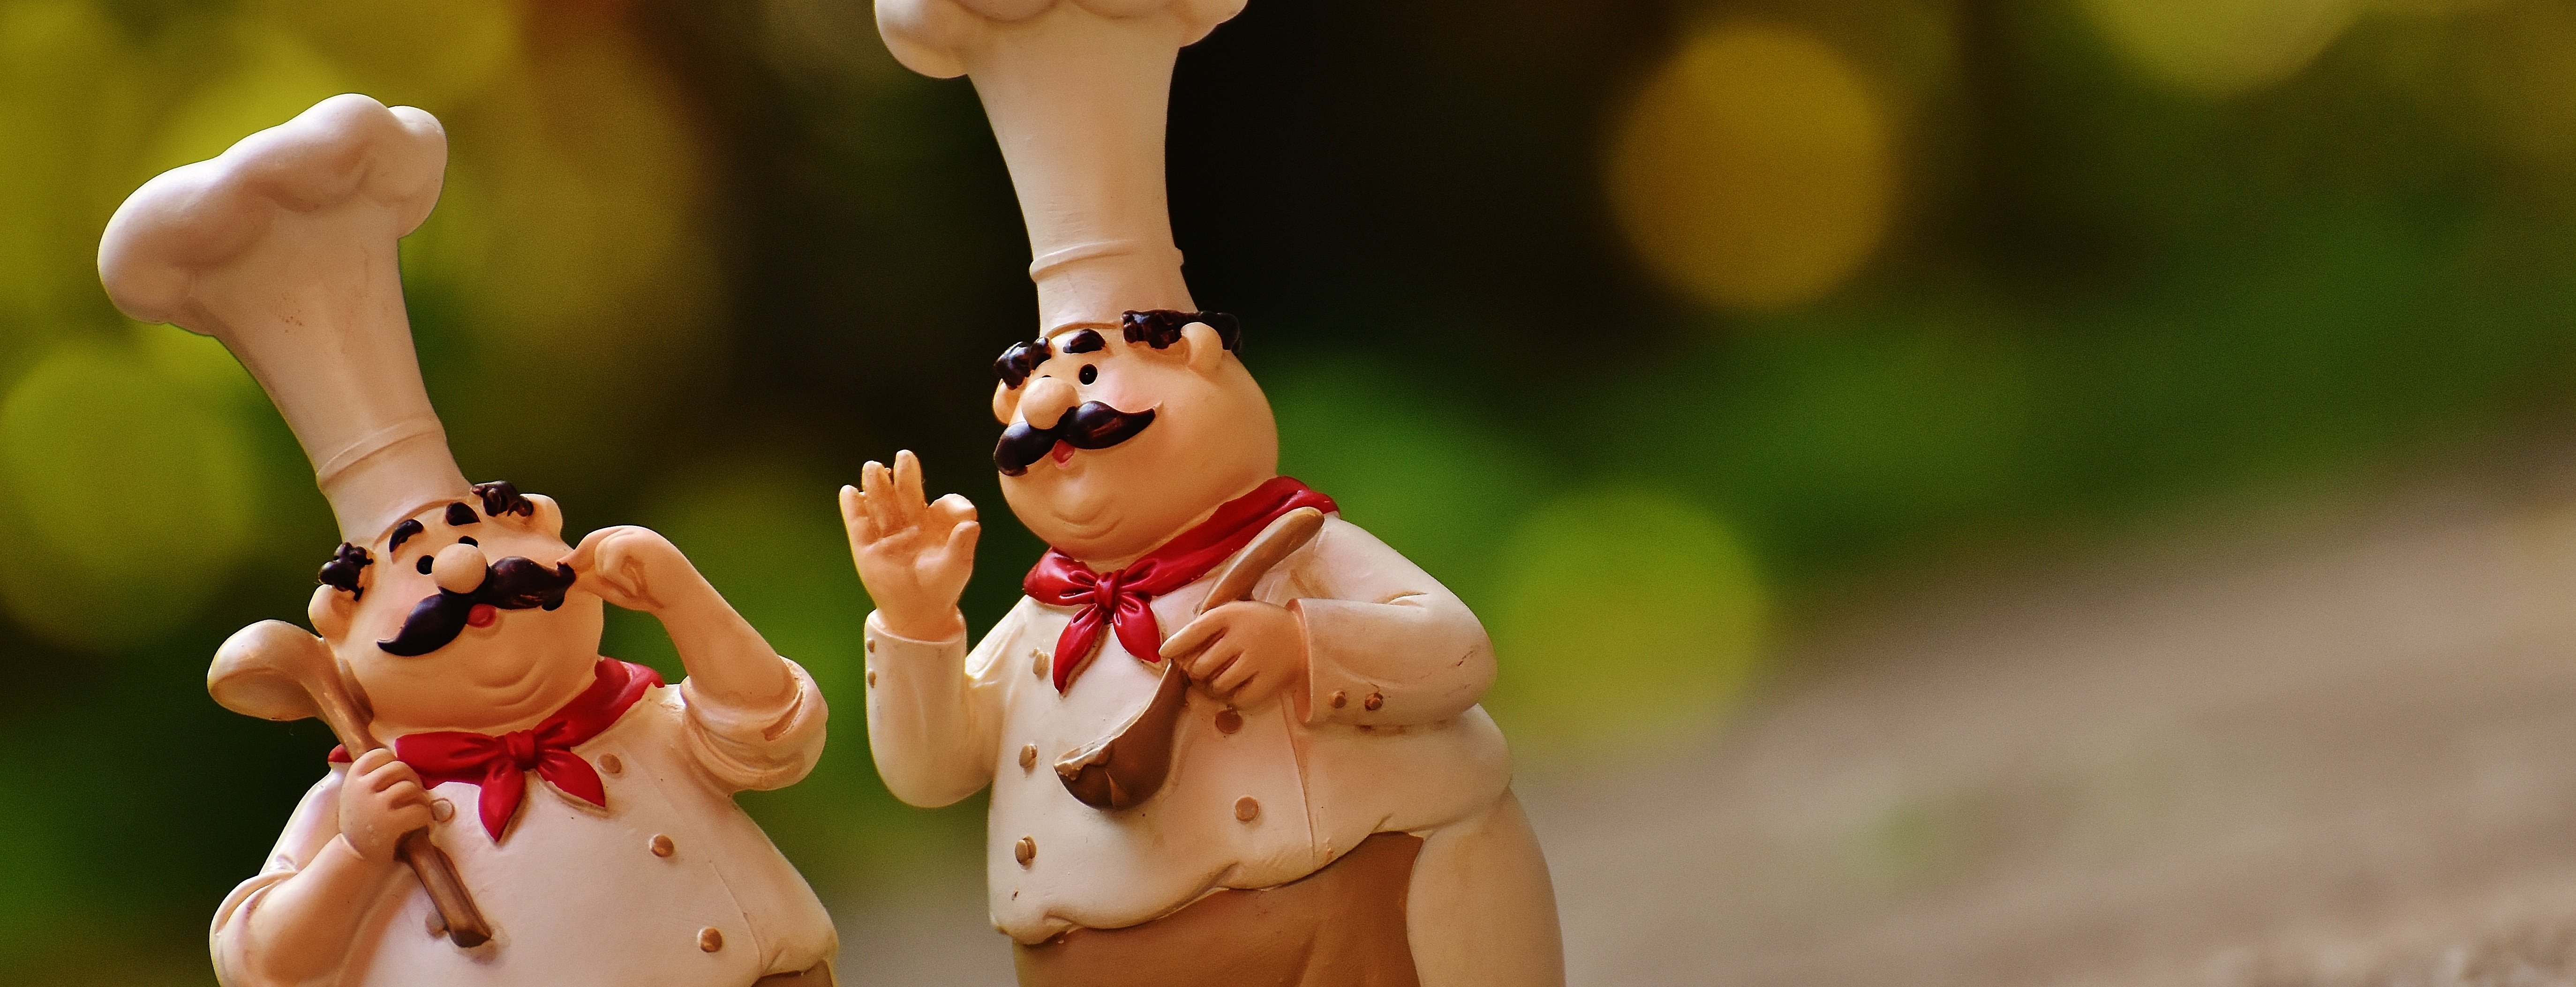
hand, photography, restaurant, finger, cook, skin, funny, figures, gastronomy, chefs